Elhadj Dabo

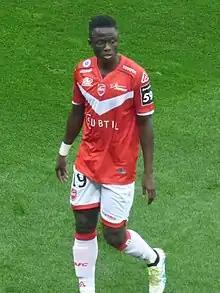
Dabo in 2018

Elhadj Dabo (born 20 November 1995) is a Senegalese professional footballer who plays as a midfielder for club Boulogne.